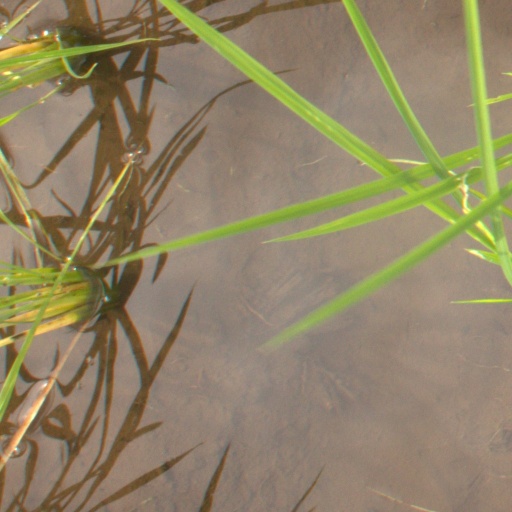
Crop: rice